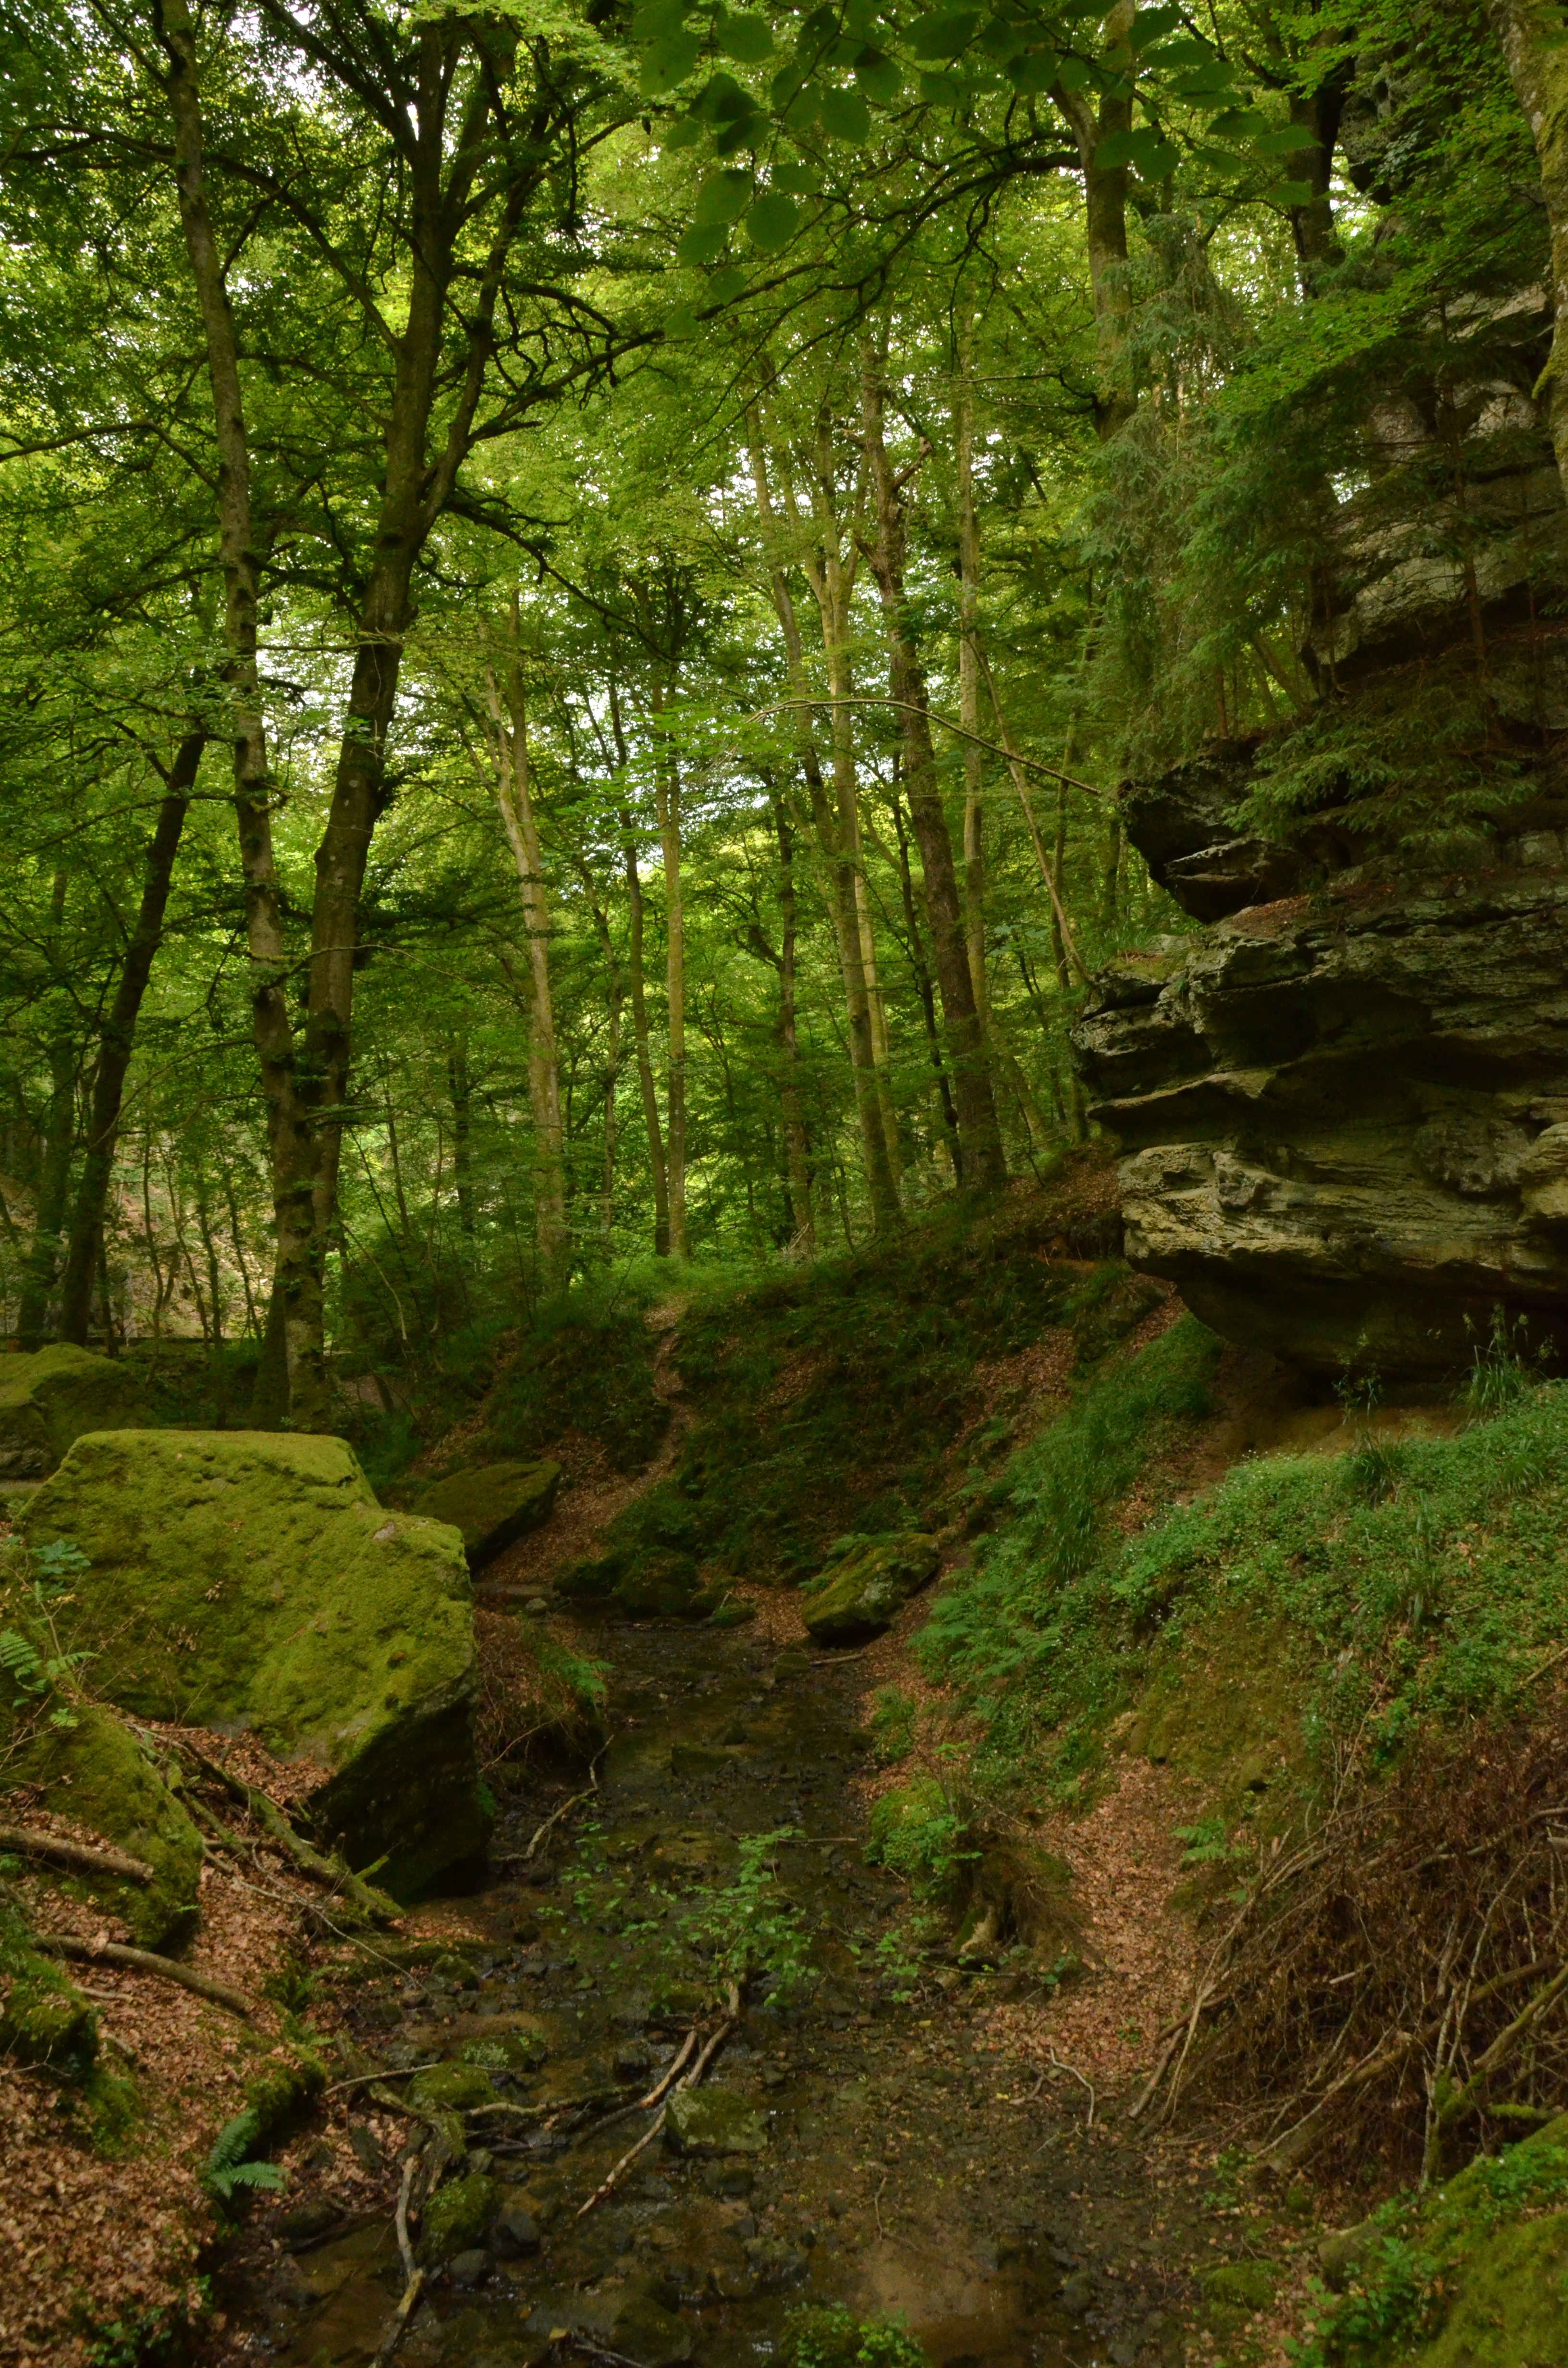
tree, nature, forest, rock, wilderness, plant, trail, sunlight, leaf, dark, stream, green, jungle, autumn, height, vegetation, rainforest, deciduous, ravine, luxembourg, woodland, habitat, ecosystem, biome, echternach, old growth forest, natural environment, geographical feature, woody plant, temperate broadleaf and mixed forest, temperate coniferous forest